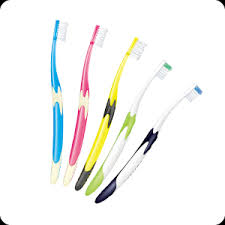
Waste category: trash